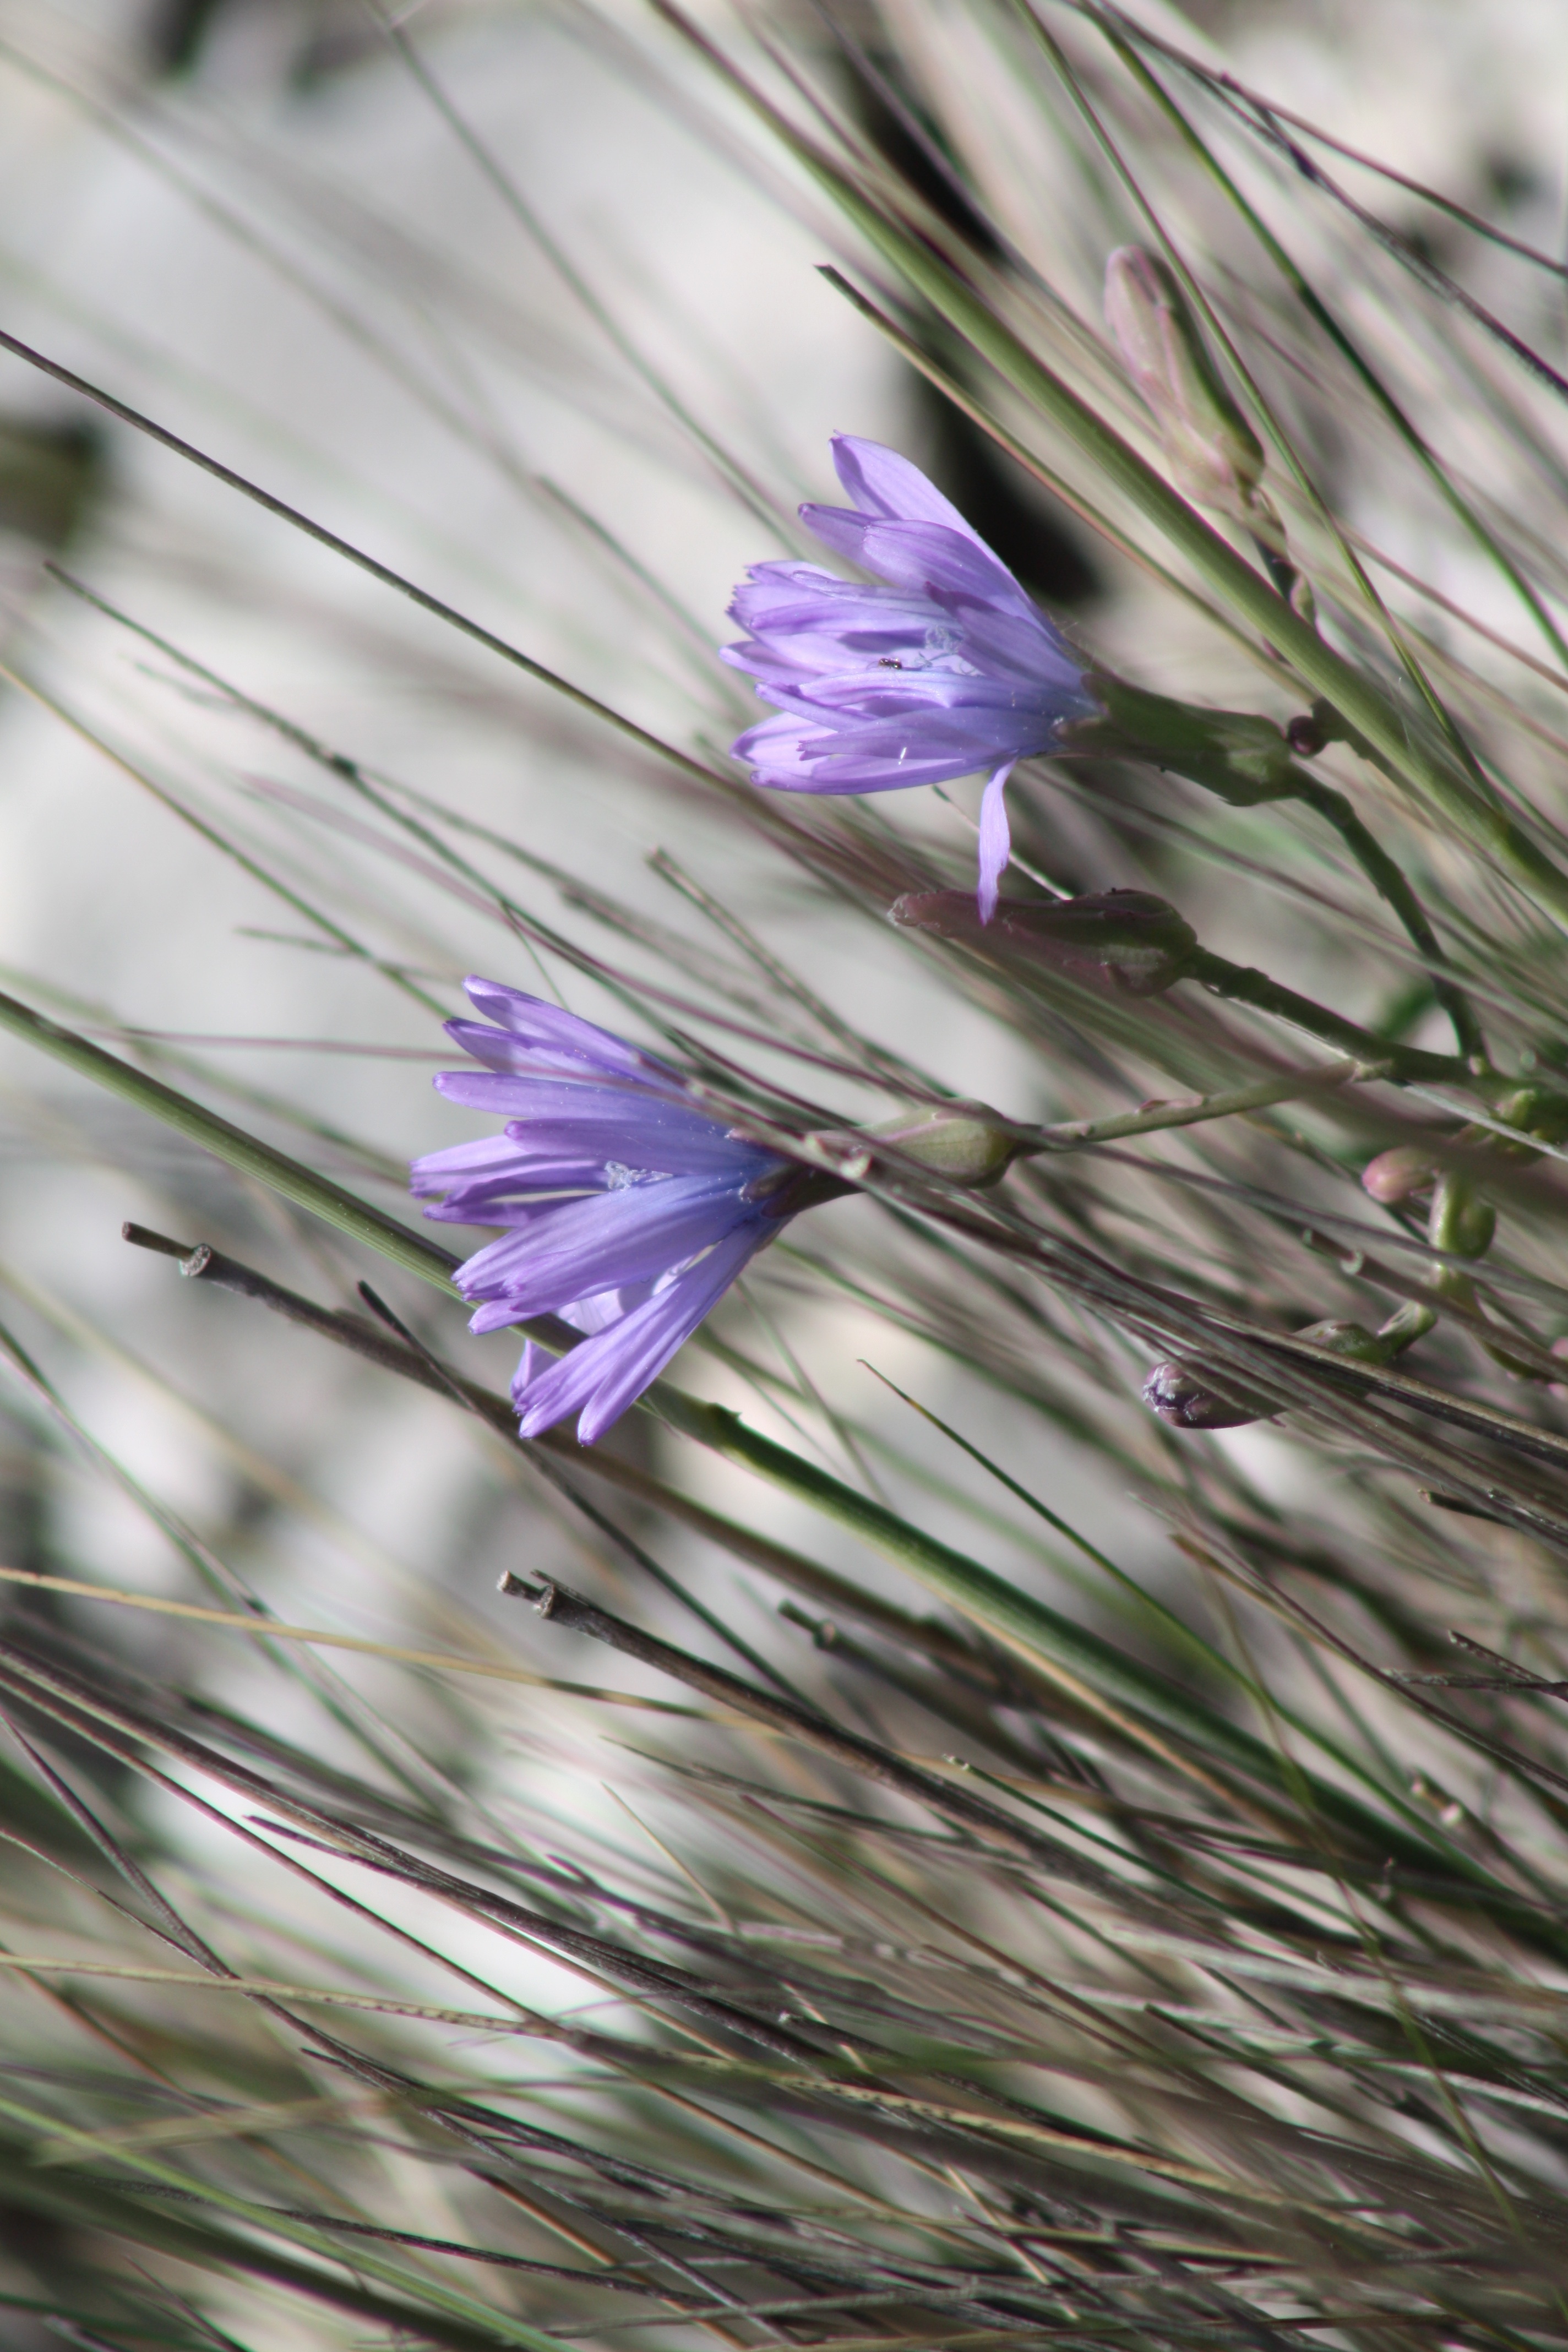
nature, grass, branch, blossom, plant, leaf, flower, petal, summer, herb, flora, lavender, wildflower, close up, alps, crocus, macro photography, flowering plant, mountain flower, grass family, land plant